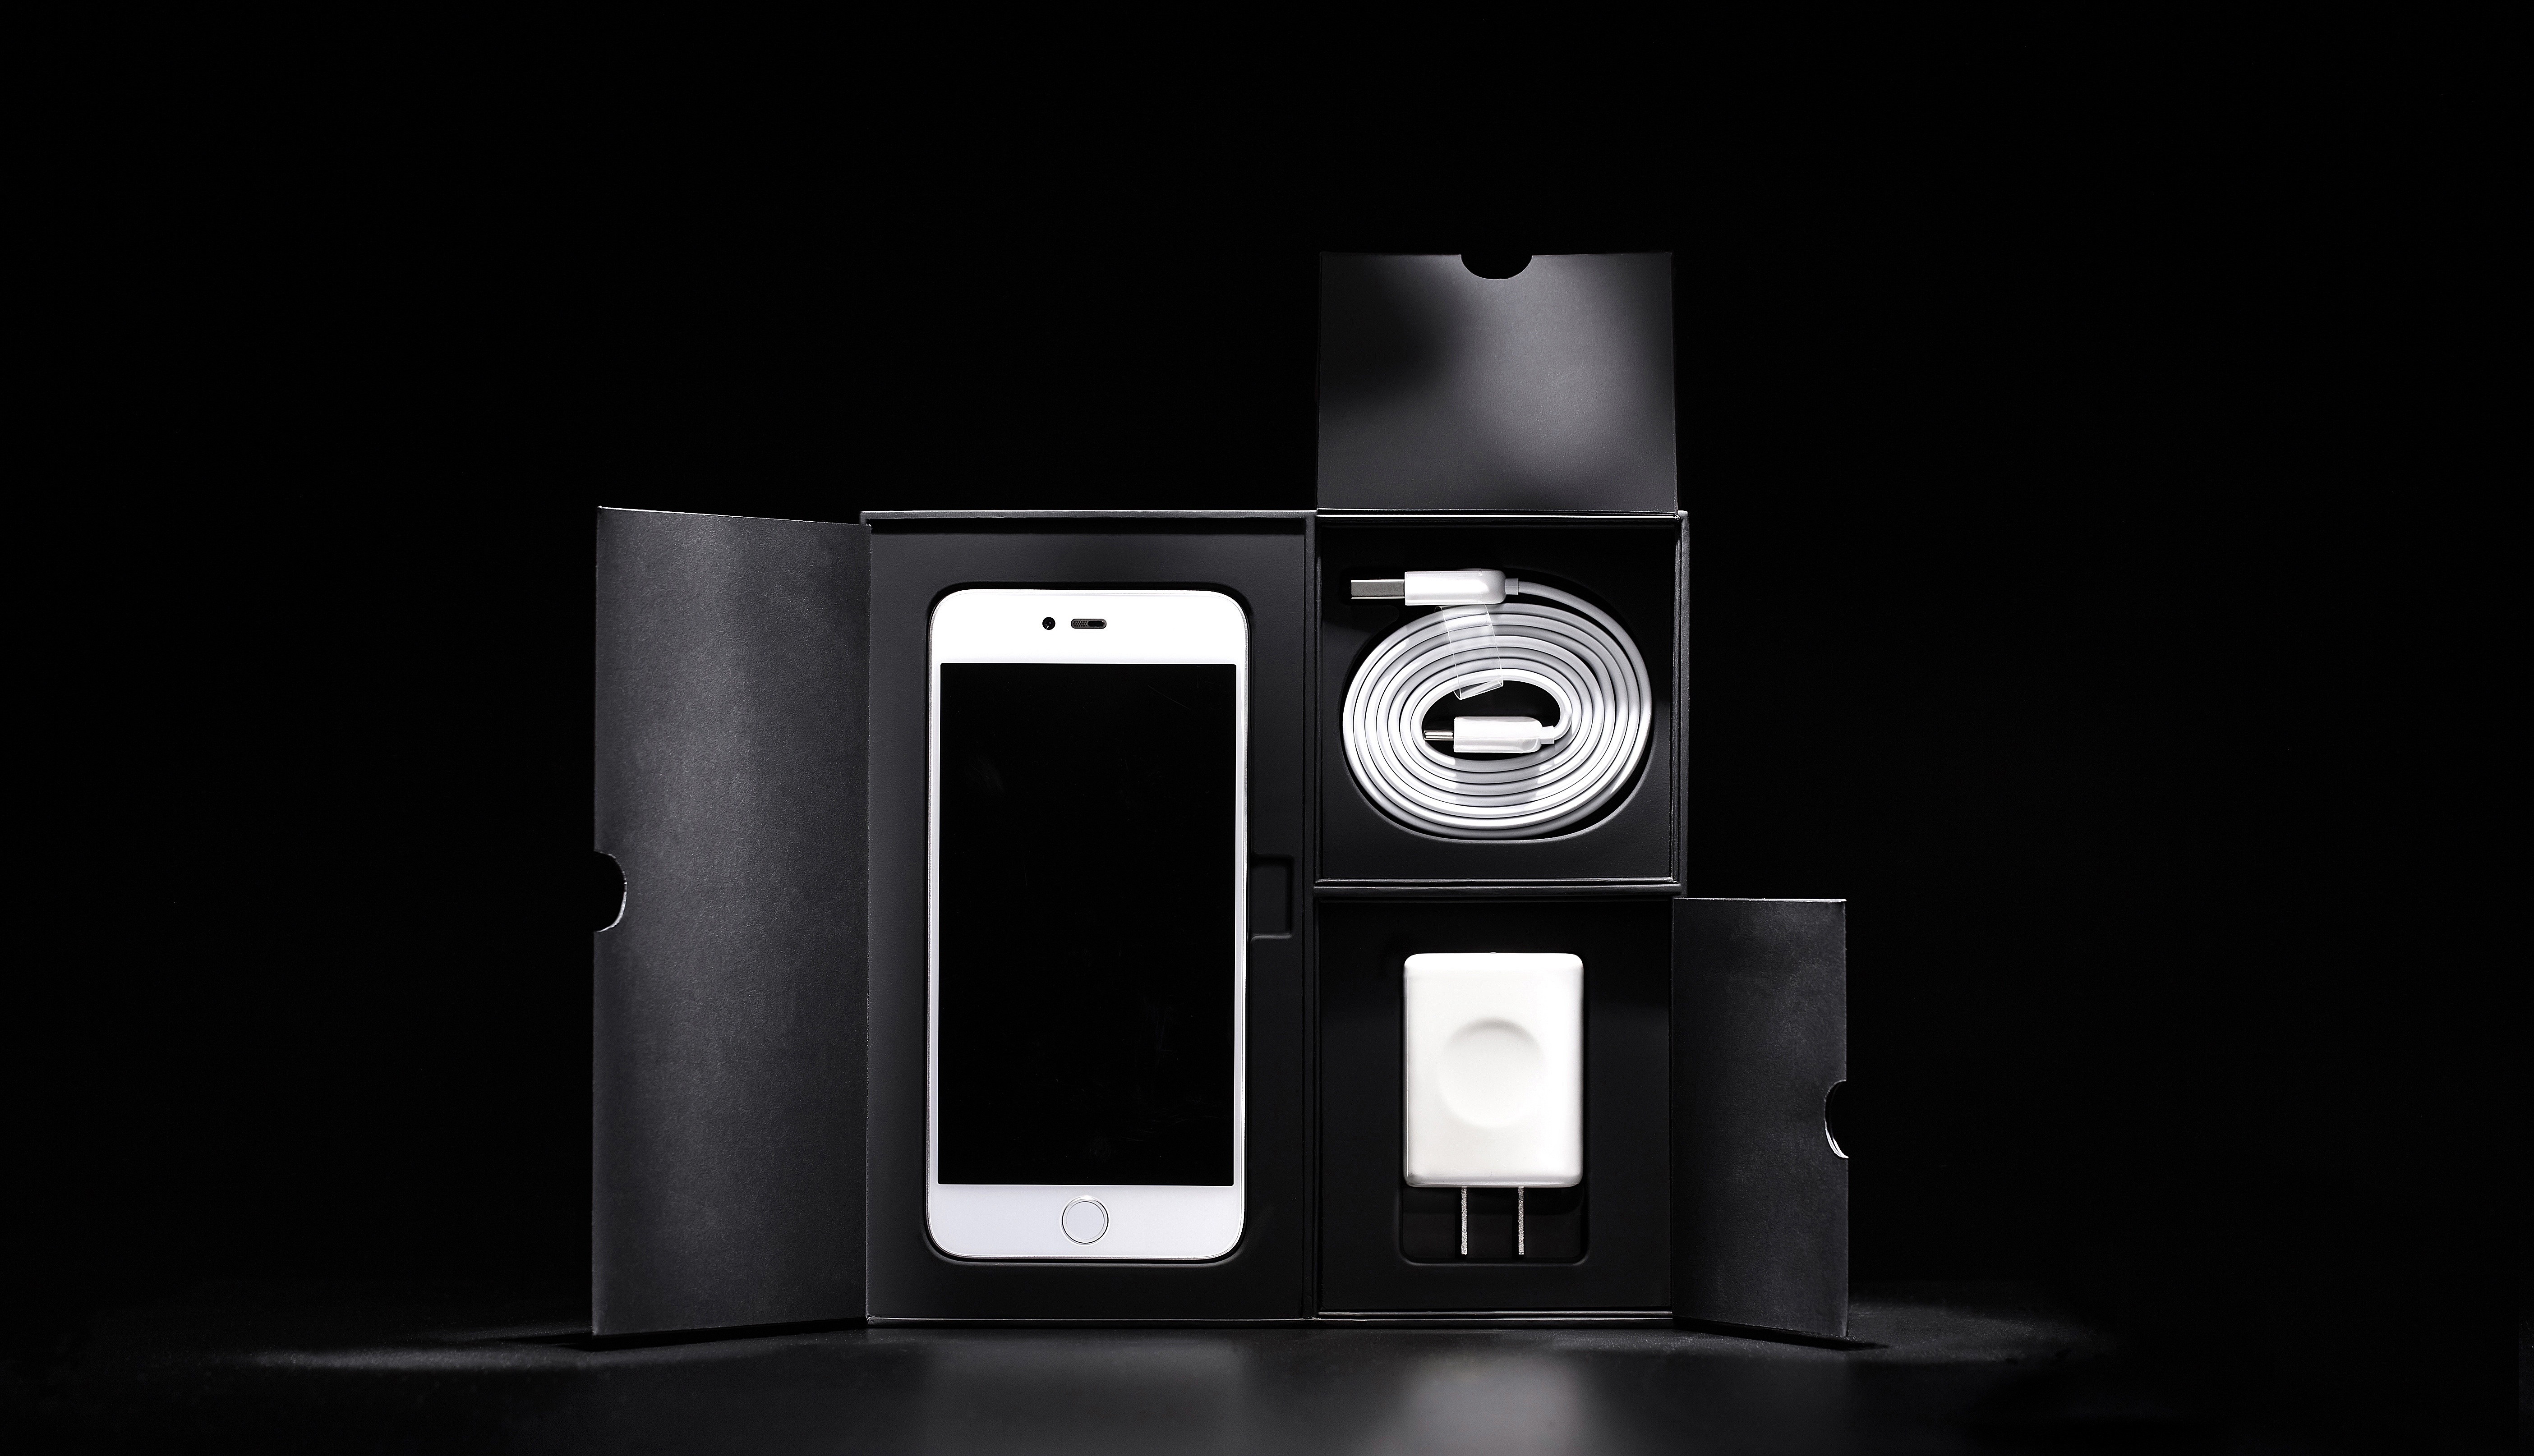
smartphone, screen, light, black and white, technology, dark, cable, equipment, gadget, business, box, black, lighting, modern, device, electronics, design, display, image, multimedia, wireless, telecommunication, cable charger